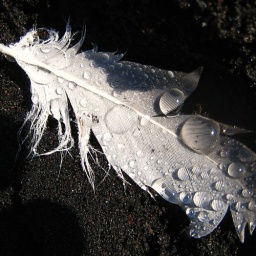
on black lava sand, sprayed with pearly water drops brought by the wind from nearby Skogafoss Waterfall. Iceland.